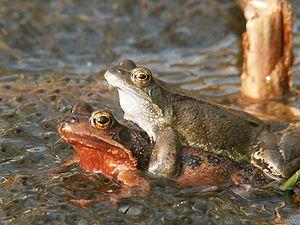
La Grenouille rousse, Rana temporaria, est une espèce d'amphibiens de la famille des Ranidae. Certains considèrent Rana honnorati comme une espèce distincte de Rana temporaria. Comme tous les amphibiens cette espèce est en régression et a disparu d'une partie de son aire naturelle de répartition.